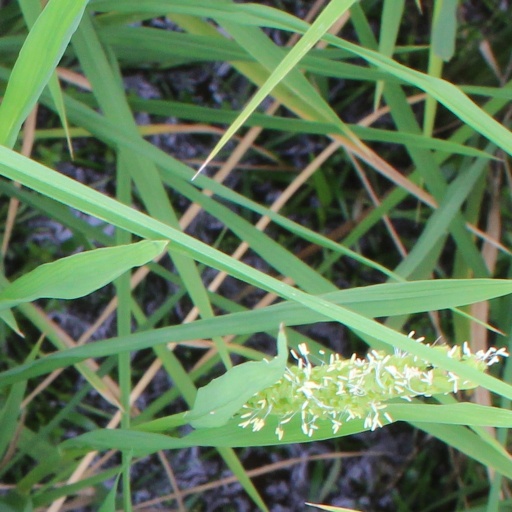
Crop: rice